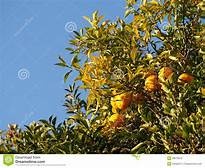
Label: mandarine